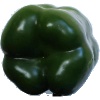
Label: Pepper Green 1